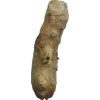
Label: ginger